Question: Please indicate a possible affordance area of the book that can be used for holding
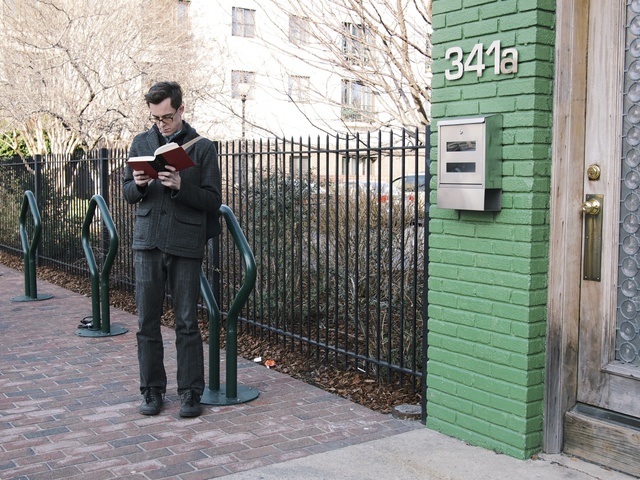
Answer: [125.5, 141, 192.5, 187]